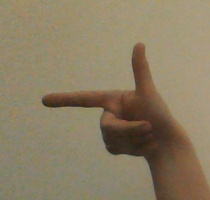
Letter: yaa